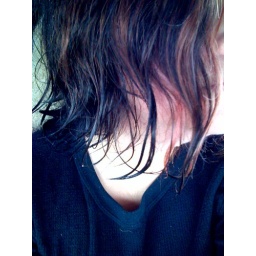
the dogs had more fun than I did. somehow I have sand in my eyebrows : )